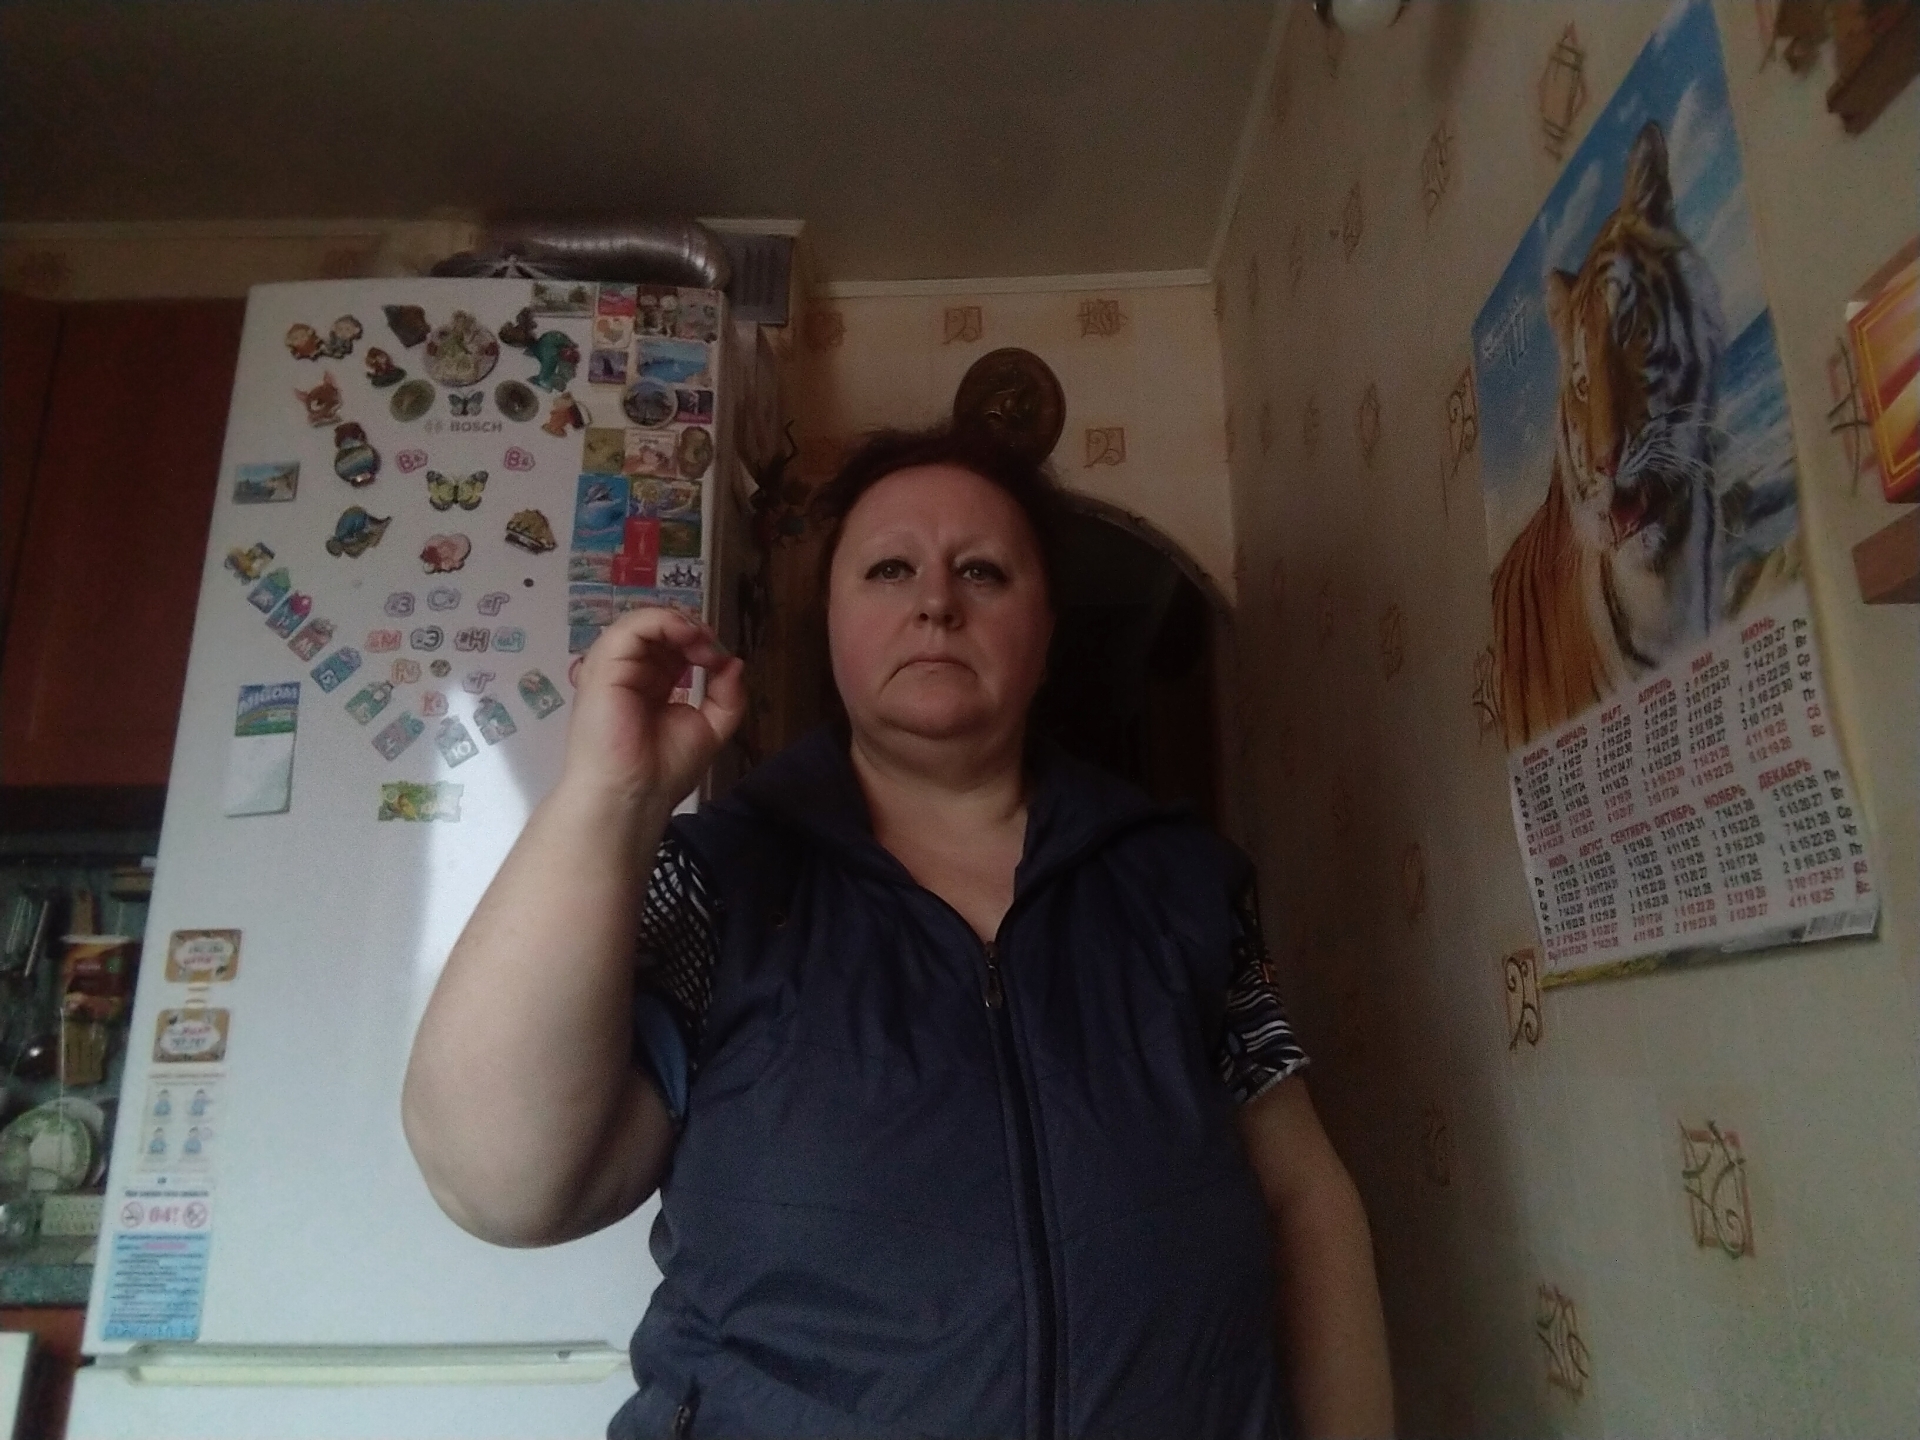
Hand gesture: grip